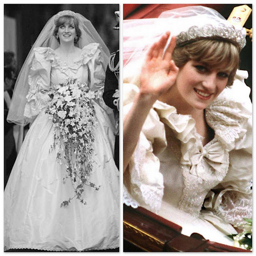
can you have a board without this bride ? noble person